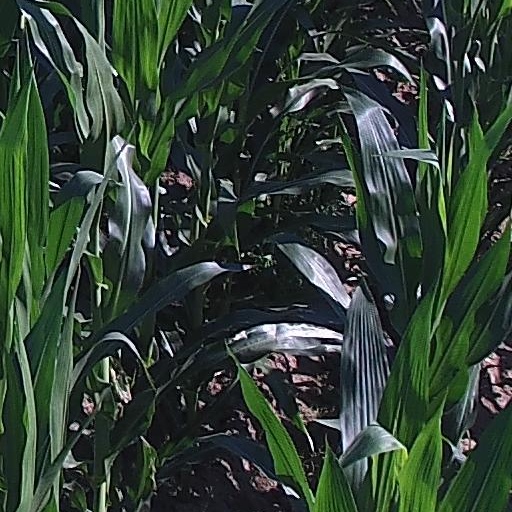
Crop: maize; corn